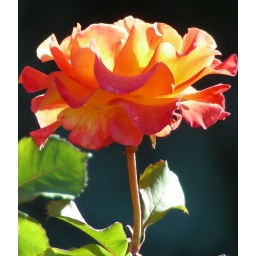
VanDusen has helpful plant labels in their rose garden!